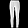
Label: Trouser